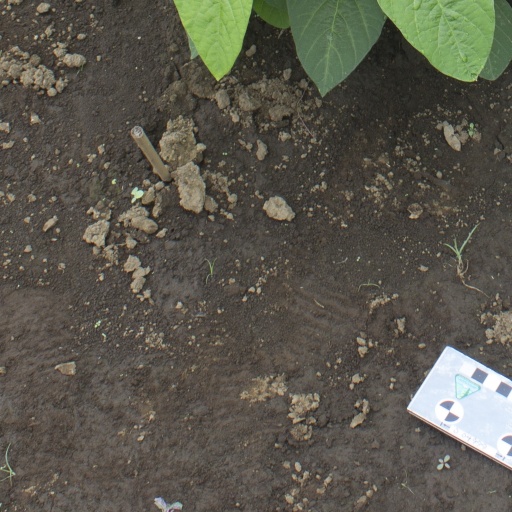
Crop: soybean